Zlín

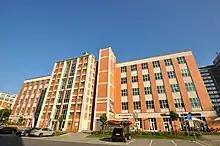
Brownfield reconstruction

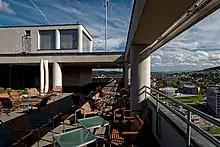
Restaurant on the roof of Baťa's Skyscraper

The city's architectural development was a characteristic synthesis of two modernist urban utopian visions: the first inspired by Ebenezer Howard's Garden city movement and the second tracing its lineage to Le Corbusier's vision of urban modernity. From the very beginning Baťa pursued the goal of constructing the Garden City proposed by Ebenezer Howard. However, the shape of the city had to be 'modernized' so as to suit the needs of the company and of the expanding community. The urban plan of Zlín was the creation of František Lydie Gahura, a student at Le Corbusier's atelier in Paris.